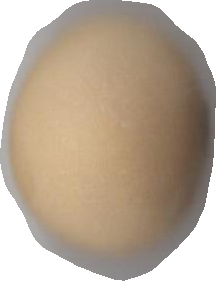
Variety: Grobogan